European polecat

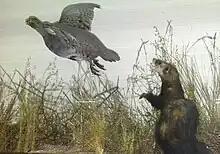
Common polecat attacking a grey partridge, as exhibited at the Bulgarian National Museum of Natural History

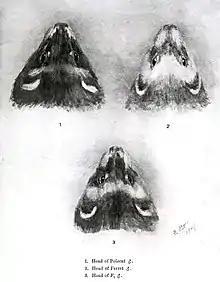
Heads of a 1) polecat, 2) ferret and 3) polecat-ferret hybrid

The European polecat's diet consists of mouse-like rodents, followed by amphibians and birds. Its most frequent prey item in the former Soviet Union is the common vole and rarely the red-backed vole. In large river floodlands, water vole are common prey. In spring and winter, amphibians (especially grass frogs and green toads) become important food items. Selective predation on male frogs by the polecat decreases the occurrence of polyandry in frog populations. However, because amphibians have little calorific value, the polecat never grows fat on them, no matter how many it consumes. In Central Europe, the diet in winter months is dominated by birds including quail, grey partridges, grouse, chickens, pigeons and passerines. Seasonal changes in the activity rhythm is synchronised with the activity of the main prey. Some species only rarely preyed upon by the polecat include European hedgehogs, asp vipers, grass snakes, lizards and insects. In Britain, it commonly kills brown rats and European rabbits, and is capable of killing larger prey, such as geese and hares. One polecat was reported to frequently wait at a riverbank and catch eels, which it took back to its burrow.